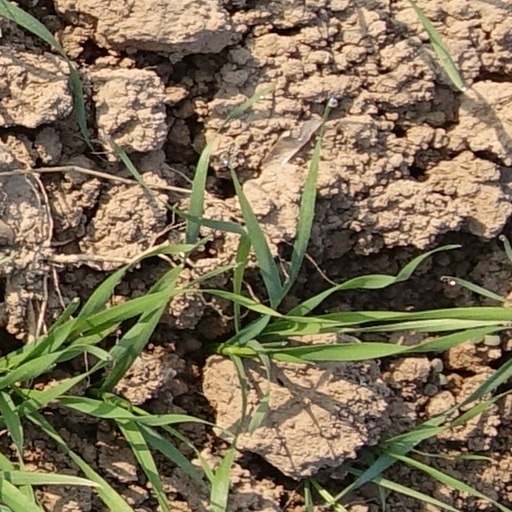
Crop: wheat